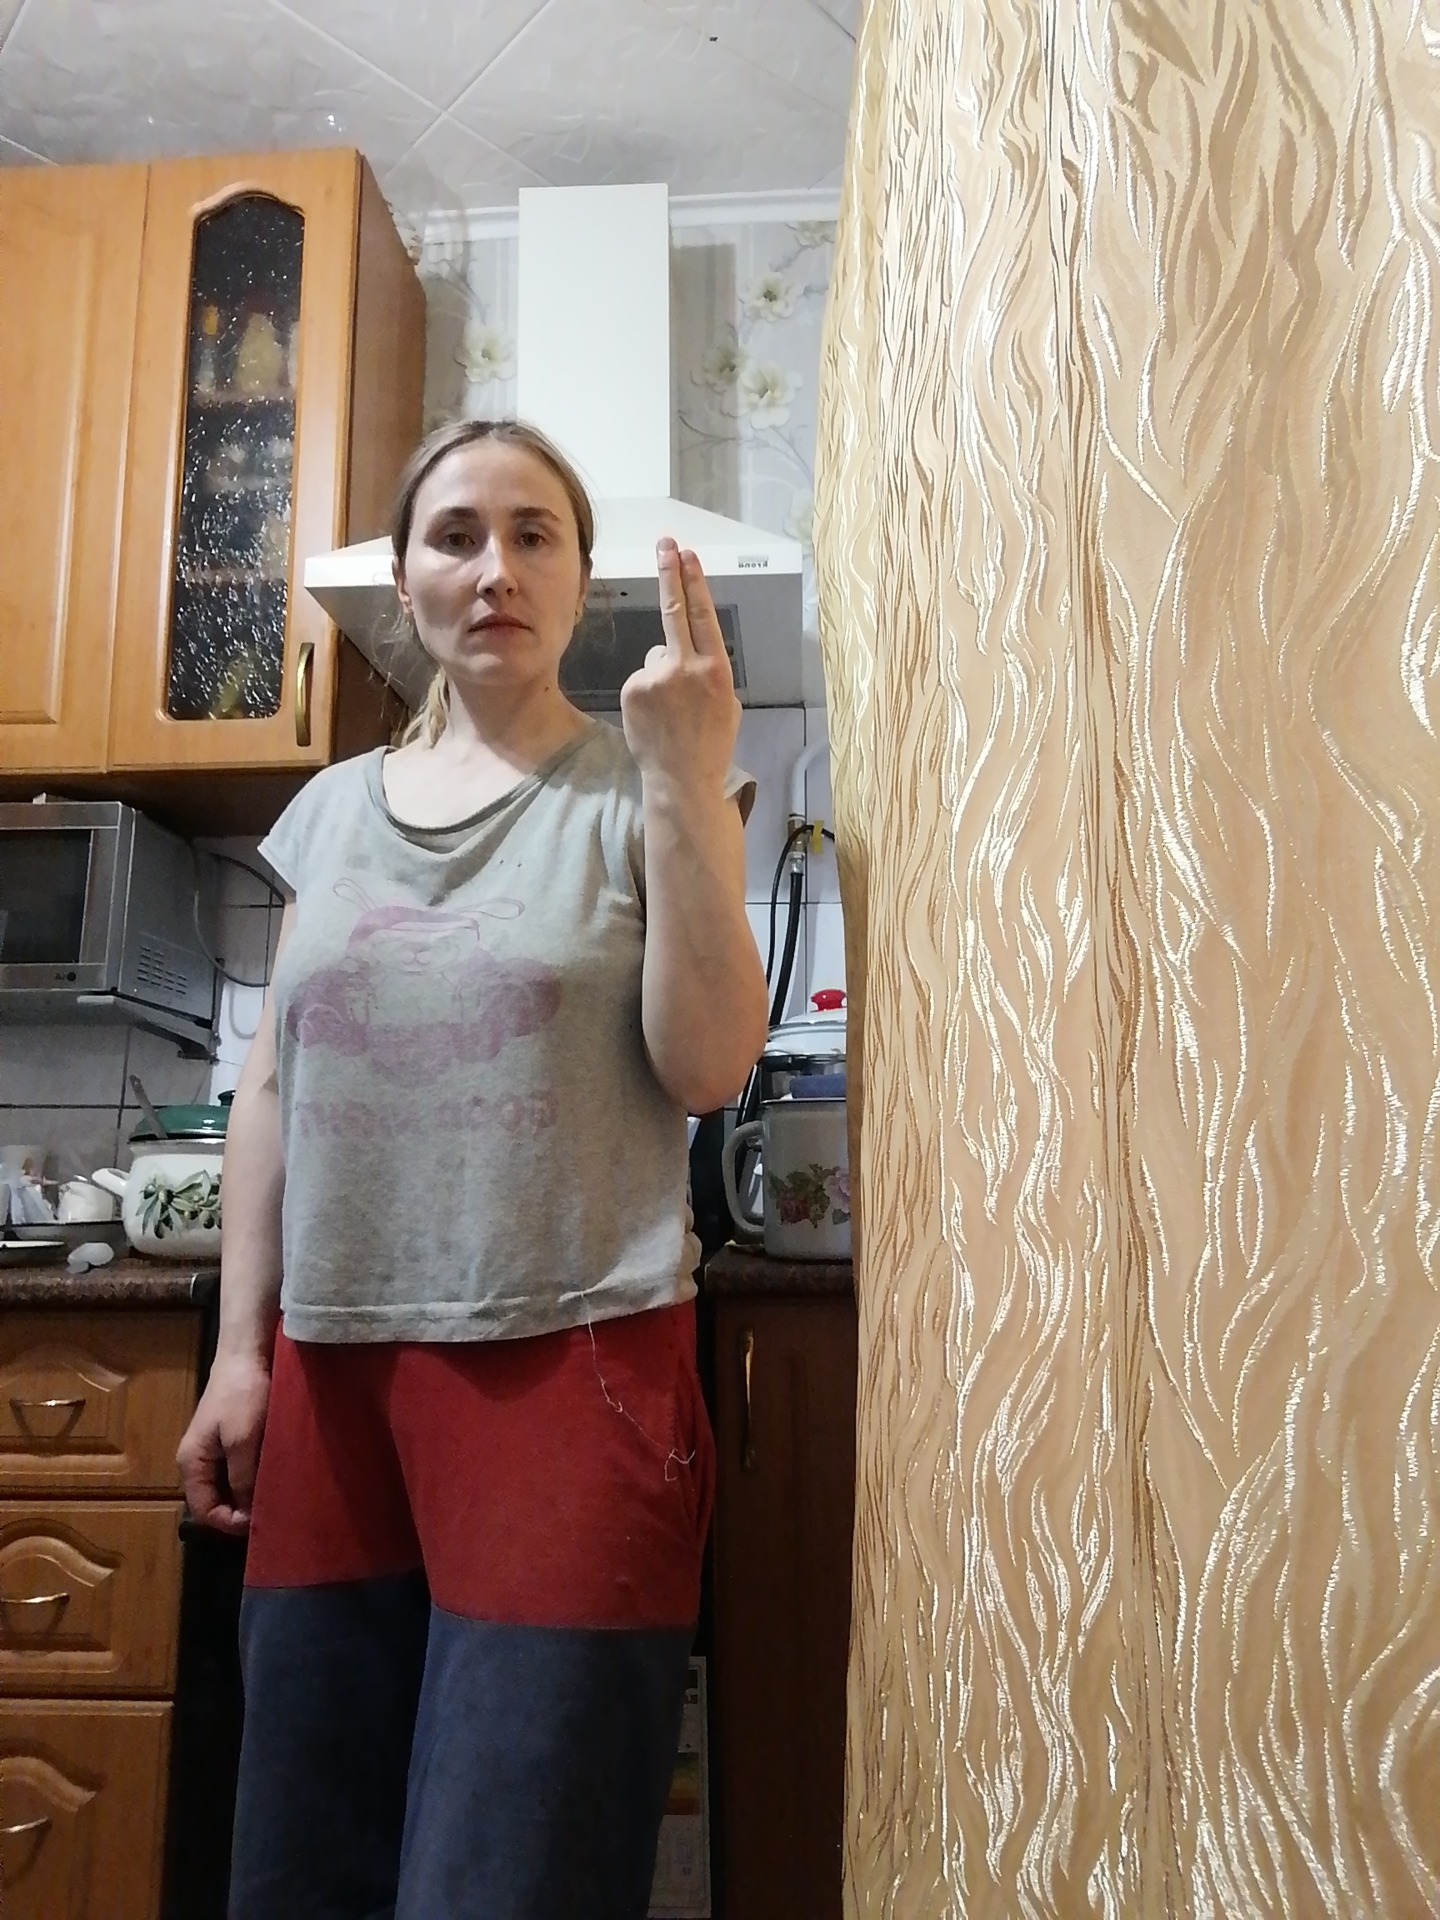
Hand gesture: two_up_inverted